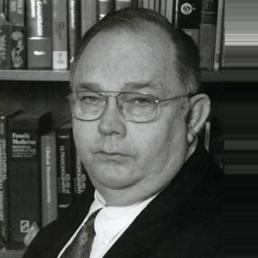
Age: 60